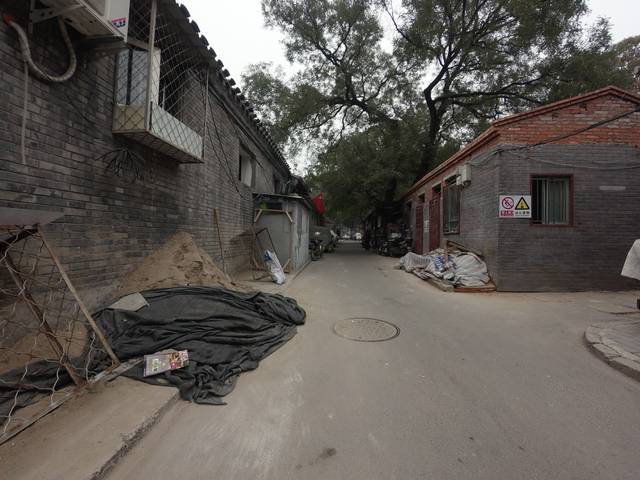
Region: China
Coordinates: 39.938, 116.379